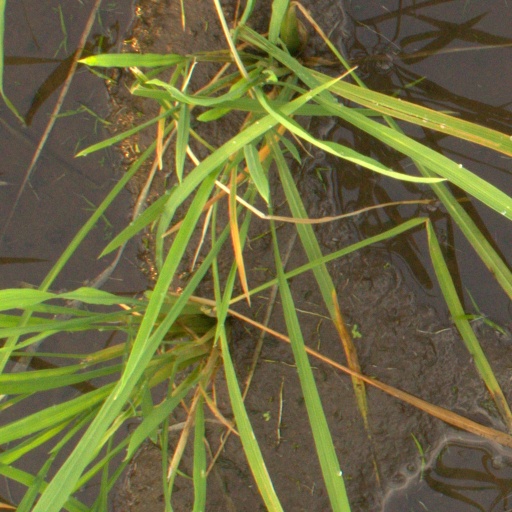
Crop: rice